Laanila Highschool

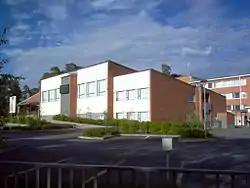

Laanila High School is an upper secondary school in Oulu, Finland that was founded in 1957. There are currently about 310 pupils in it with around 32 staff members. The high school shares a building with Laanila intermediate school. Even though both of the schools are named after the Laanila district, they are actually located in the district of Hintta, an area next to Laanila. The current "motto" is rakkauden laanila (love's laanila in English)